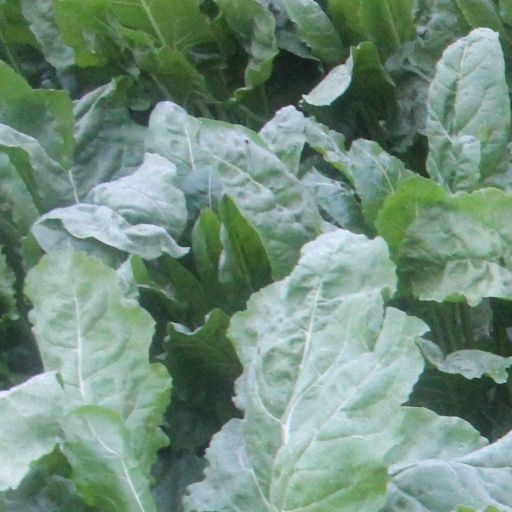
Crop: sugar beet